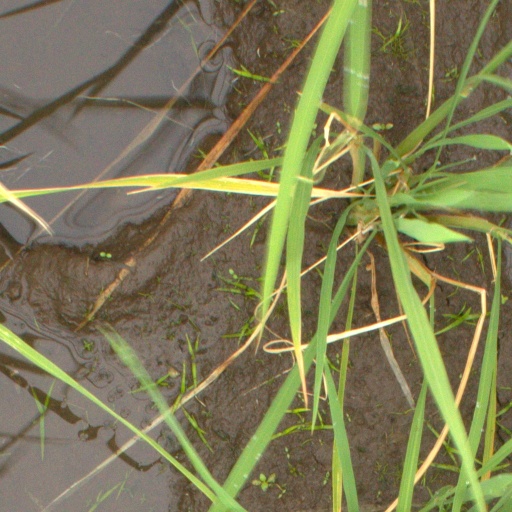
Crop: rice